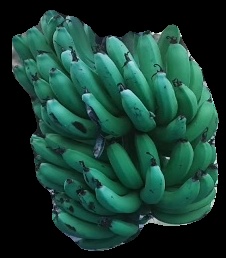
Variety: pachbale
Grade: grade3